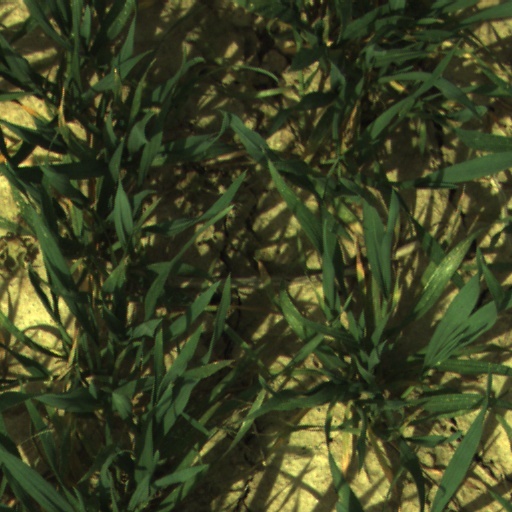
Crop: wheat